Nikolajgade 20

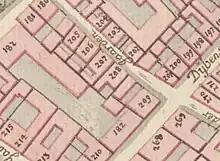
No. 208 and No. 809 seen on a detail from Christian Gedde's map of the East Quarter, 1757.

The old No. 178 was listed in the new cadastre of 1756 as No. 207, owned by musician Johan Christian Franch. The old No. 168 was listed as No. 209, owned by tailor Philip Becker.